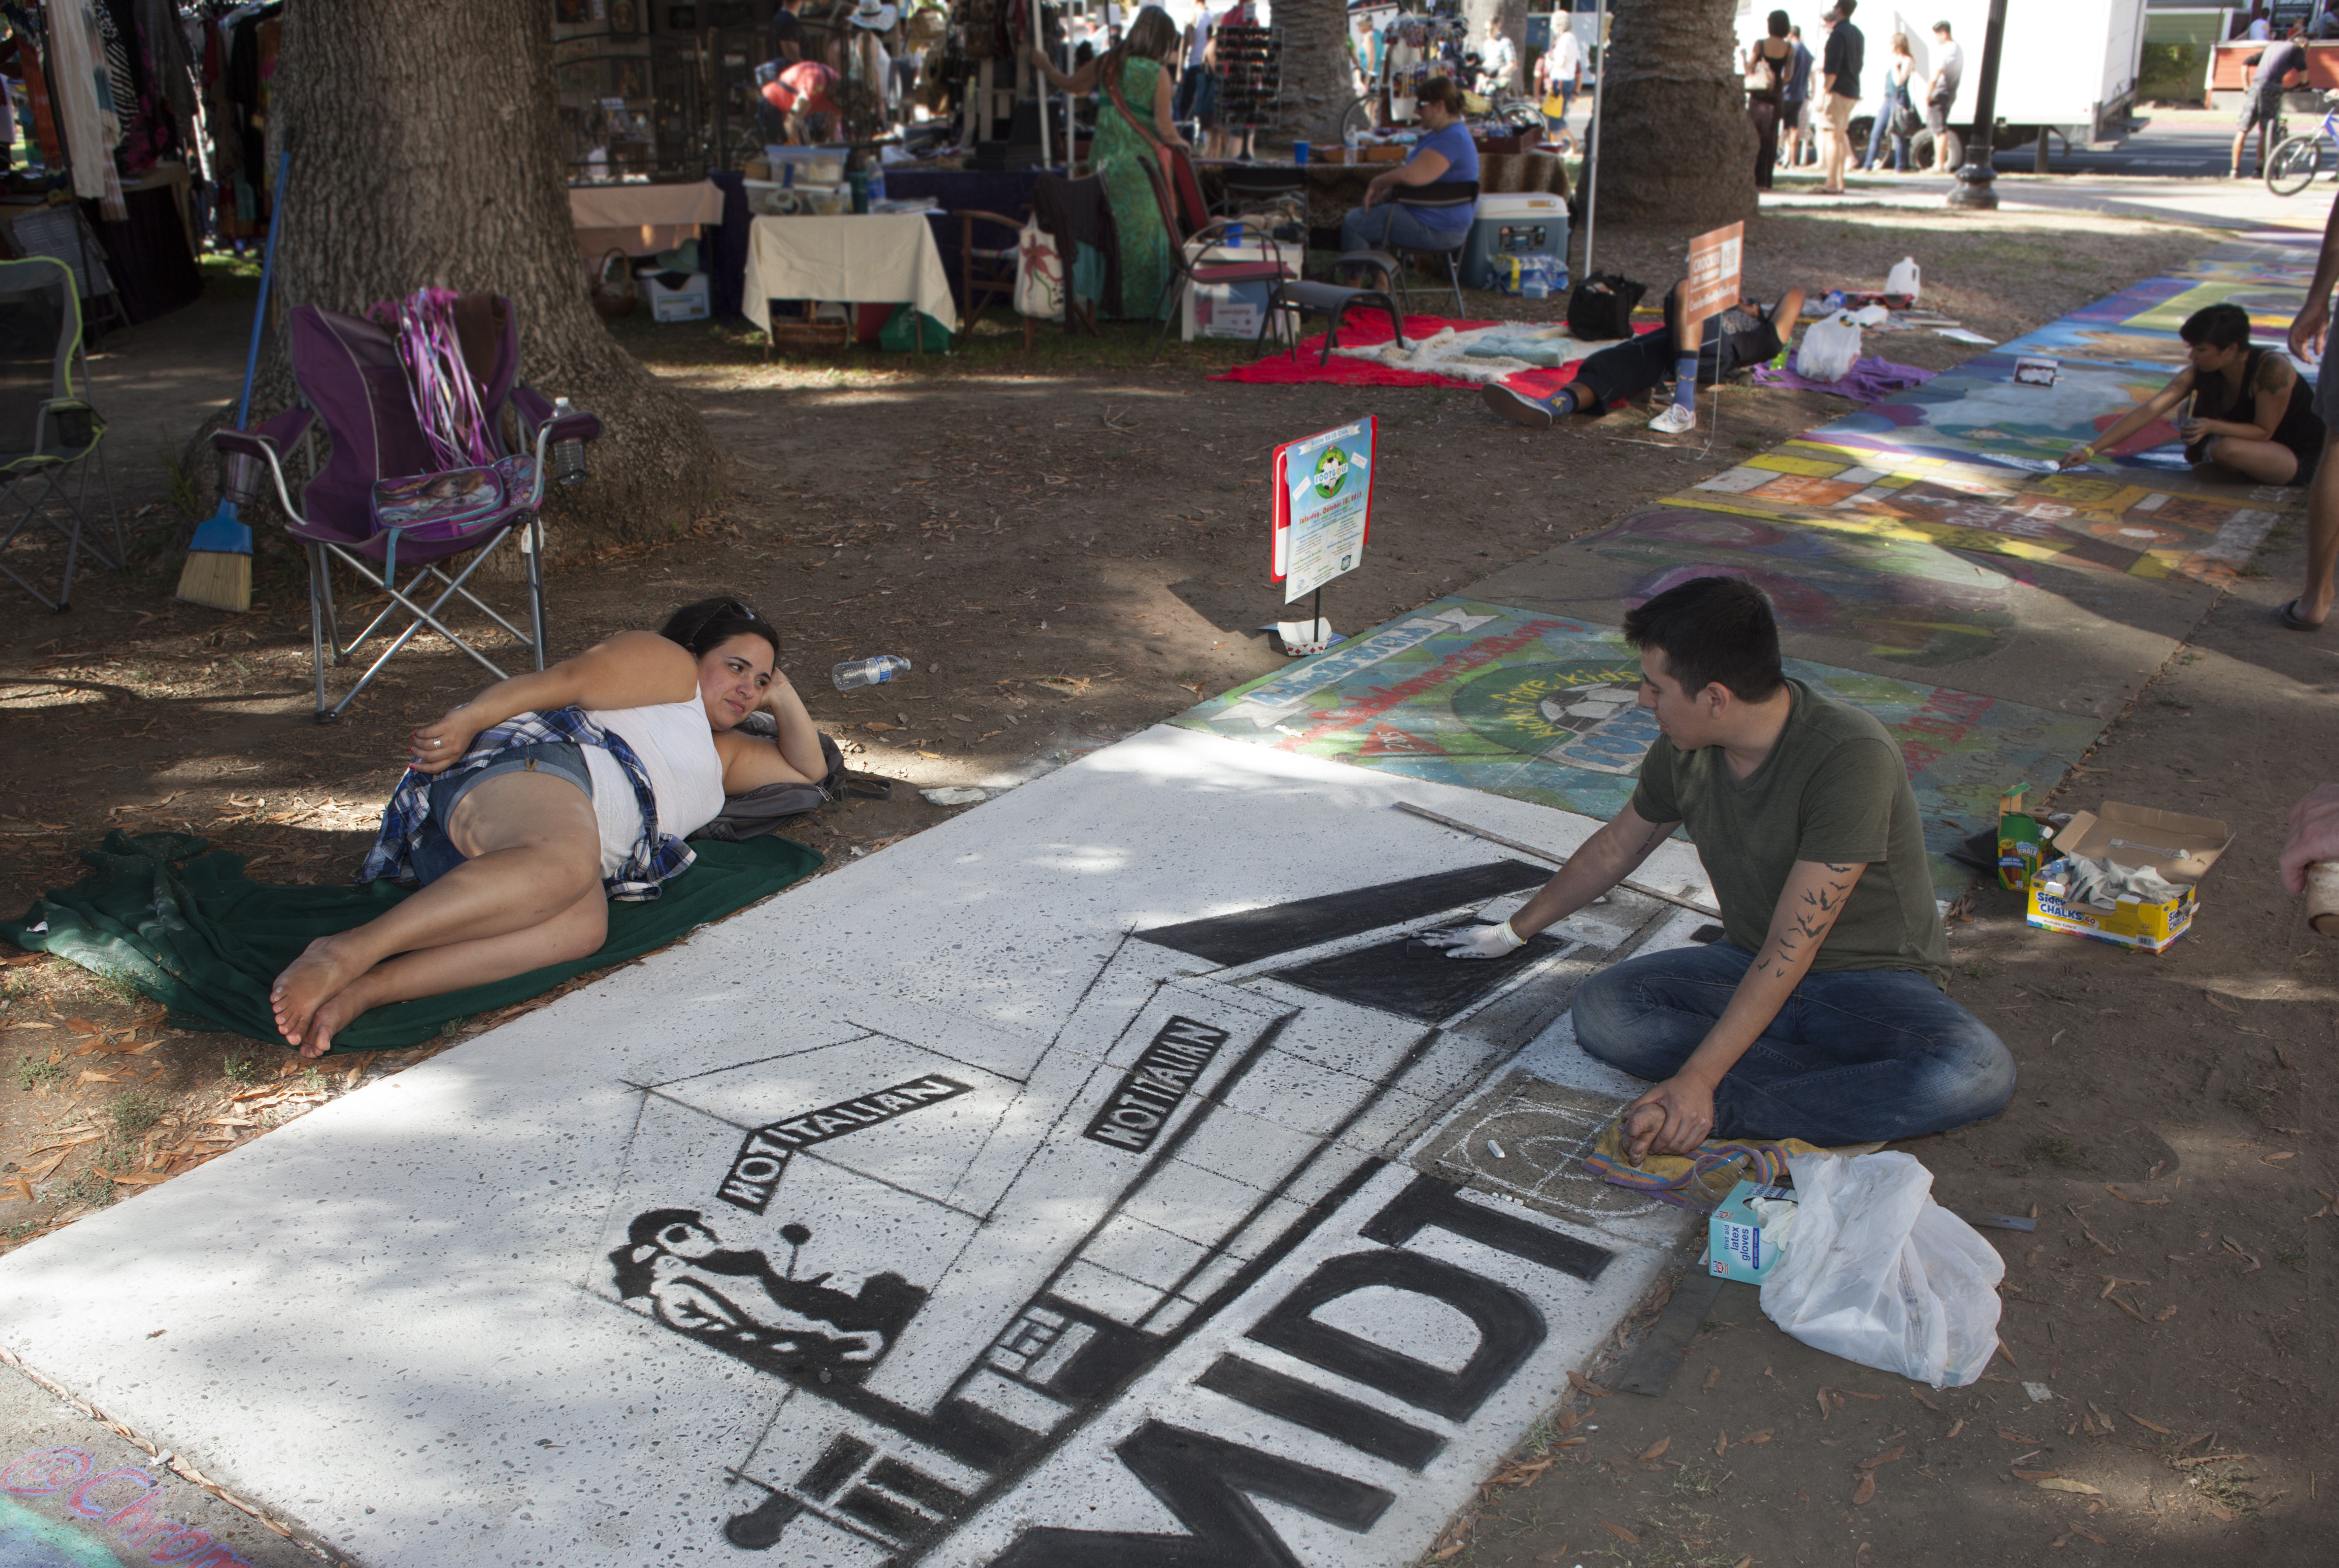
street, vw, volkswagen, art